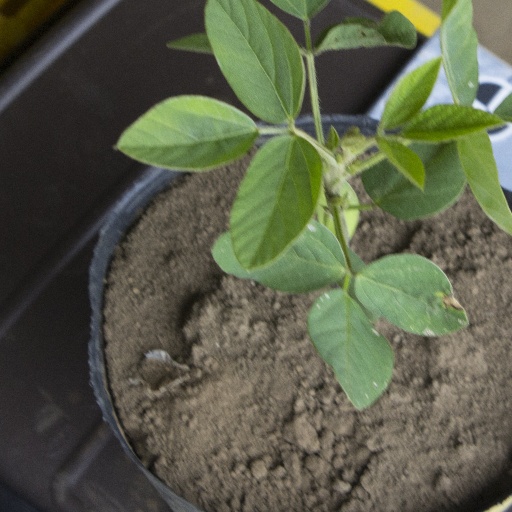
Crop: soybean